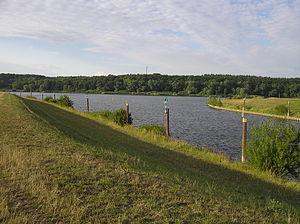
Le canal latéral à l'Elbe est une voie navigable fédérale du land Basse-Saxe, reliant le port d'Edesbüttel sur le Mittellandkanal, au port d’Artlenburg sur l'Elbe. Il a été inauguré le 15 juin 1976, au terme d'un chantier de huit années, par le ministre des Transports Kurt Gscheidle, le bourgmestre de la ville hanséate de Hambourg Hans-Ulrich Klose et le ministre-président de Basse-saxe Ernst Albrecht. L'exploitant de l'ESK est le Service de la Navigation d'Uelzen.